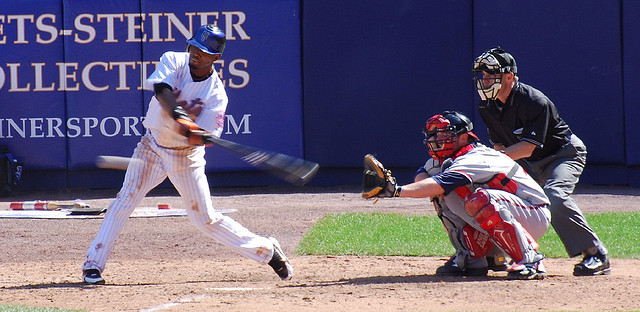
một người đàn ông đang xoay người để đánh quả bóng chày